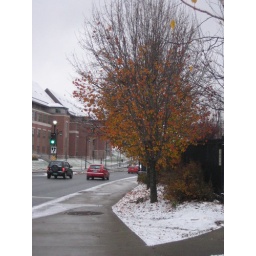
Vermont foliage still on a tree in Burlington on November 18, 2008. The Dudley Davis Center is the building in the background.